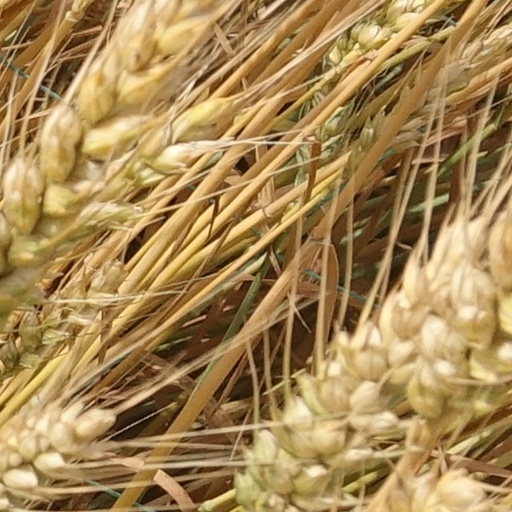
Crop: wheat